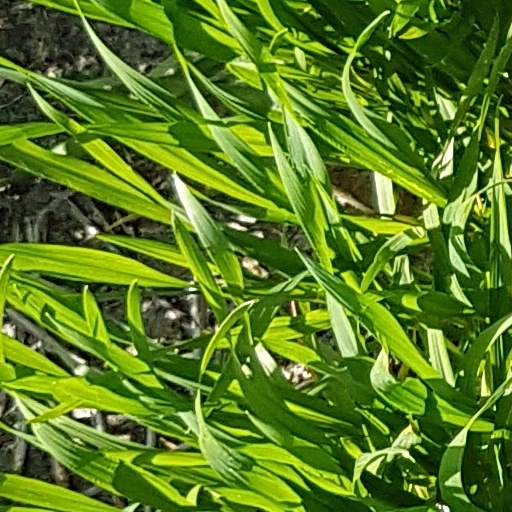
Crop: wheat